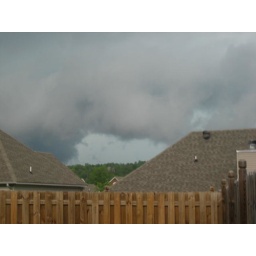
wall cloud in Forest Lakes on Bear Creek Rd.